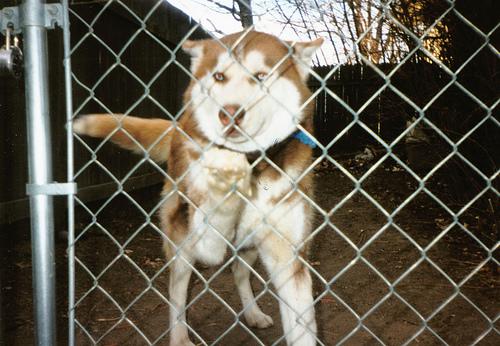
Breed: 1160-n000003-Siberian_husky